Mike Smith (basketball, born 1997)

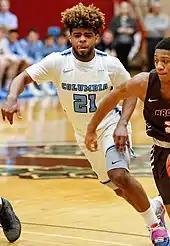
Smith at Columbia in 2020

On November 11, 2016, Smith made his collegiate debut for Columbia, scoring 14 points in a 73–66 win over Stony Brook. He scored a freshman season-high 24 points in a 67–62 loss to Cornell on January 21, 2017. As a freshman, Smith averaged 13.6 points and 3.4 assists per game, starting in all 27 games, and set the program's single-season first-year scoring record with 368 points.